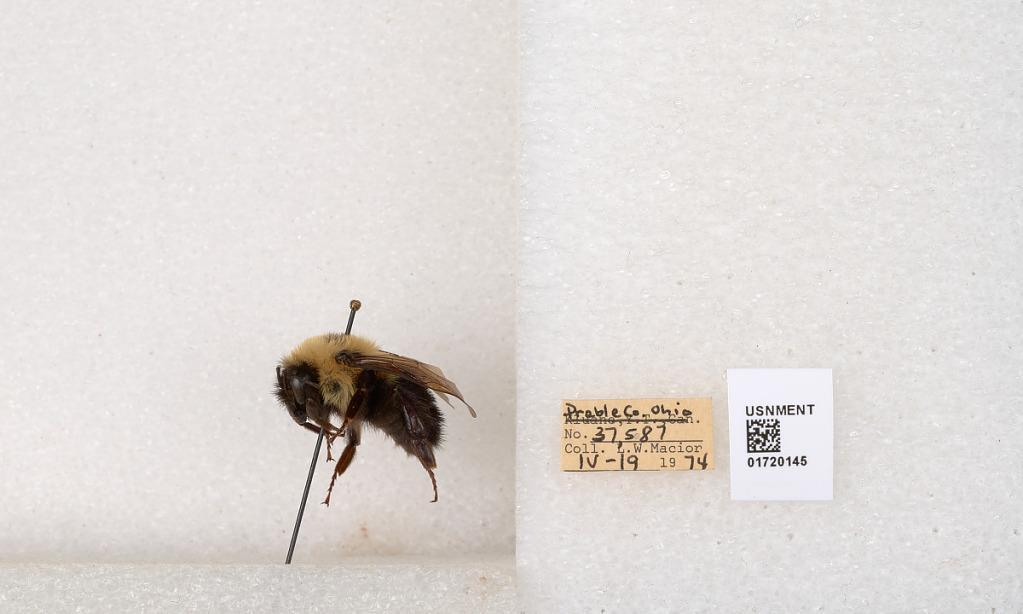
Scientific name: Bombus bimaculatus Cresson
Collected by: L. Macior
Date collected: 1974-4-19
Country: United States
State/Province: Ohio
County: Preble
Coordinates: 39.7416, -84.648